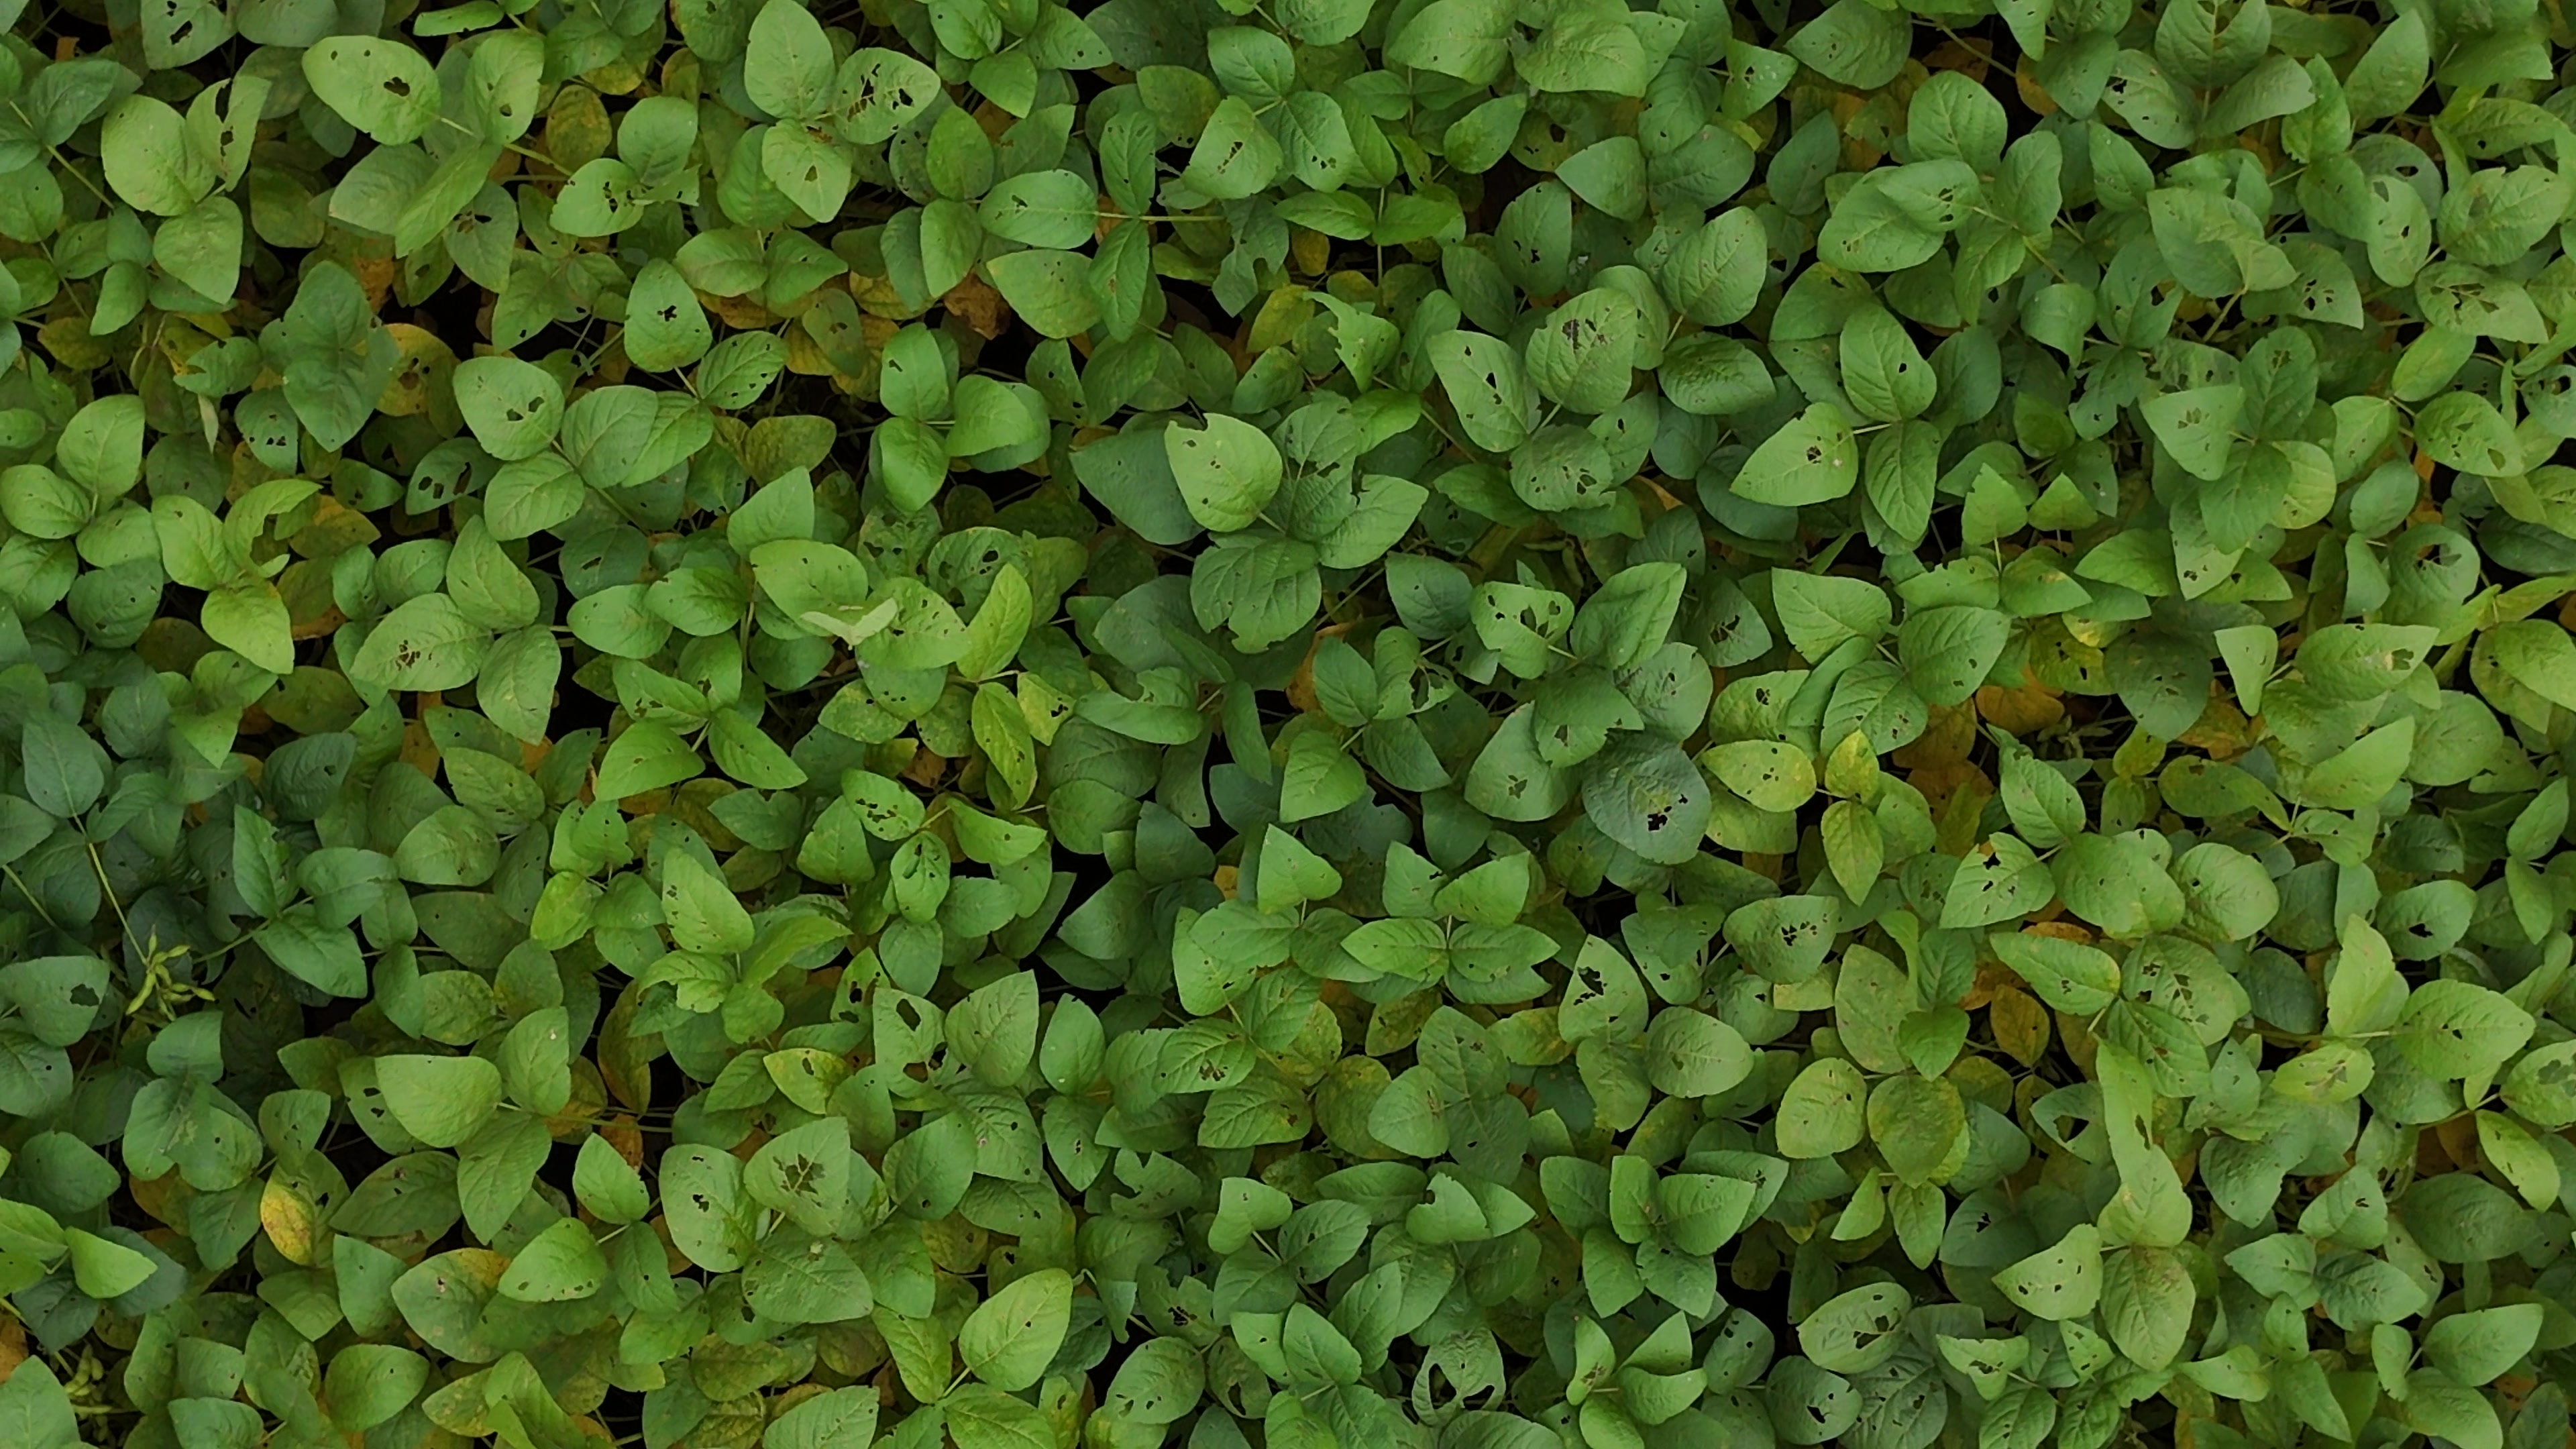
Label: Mosaic